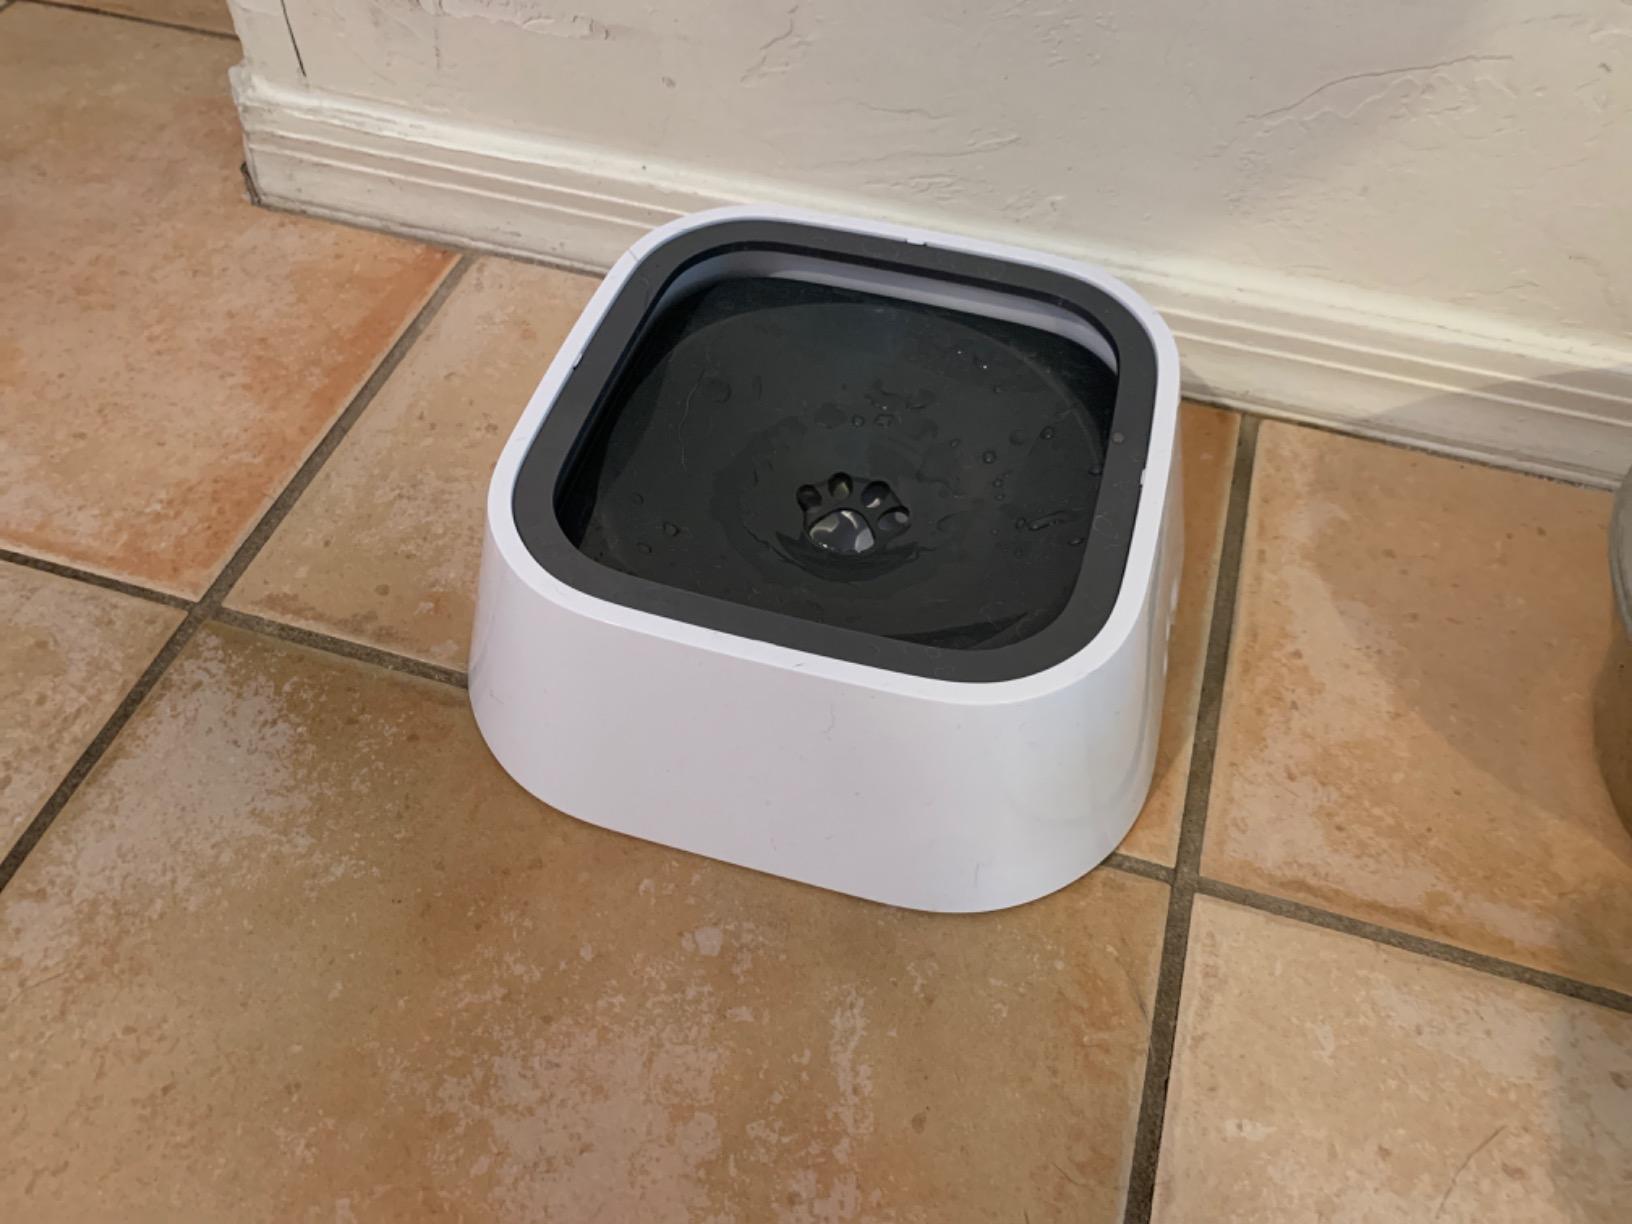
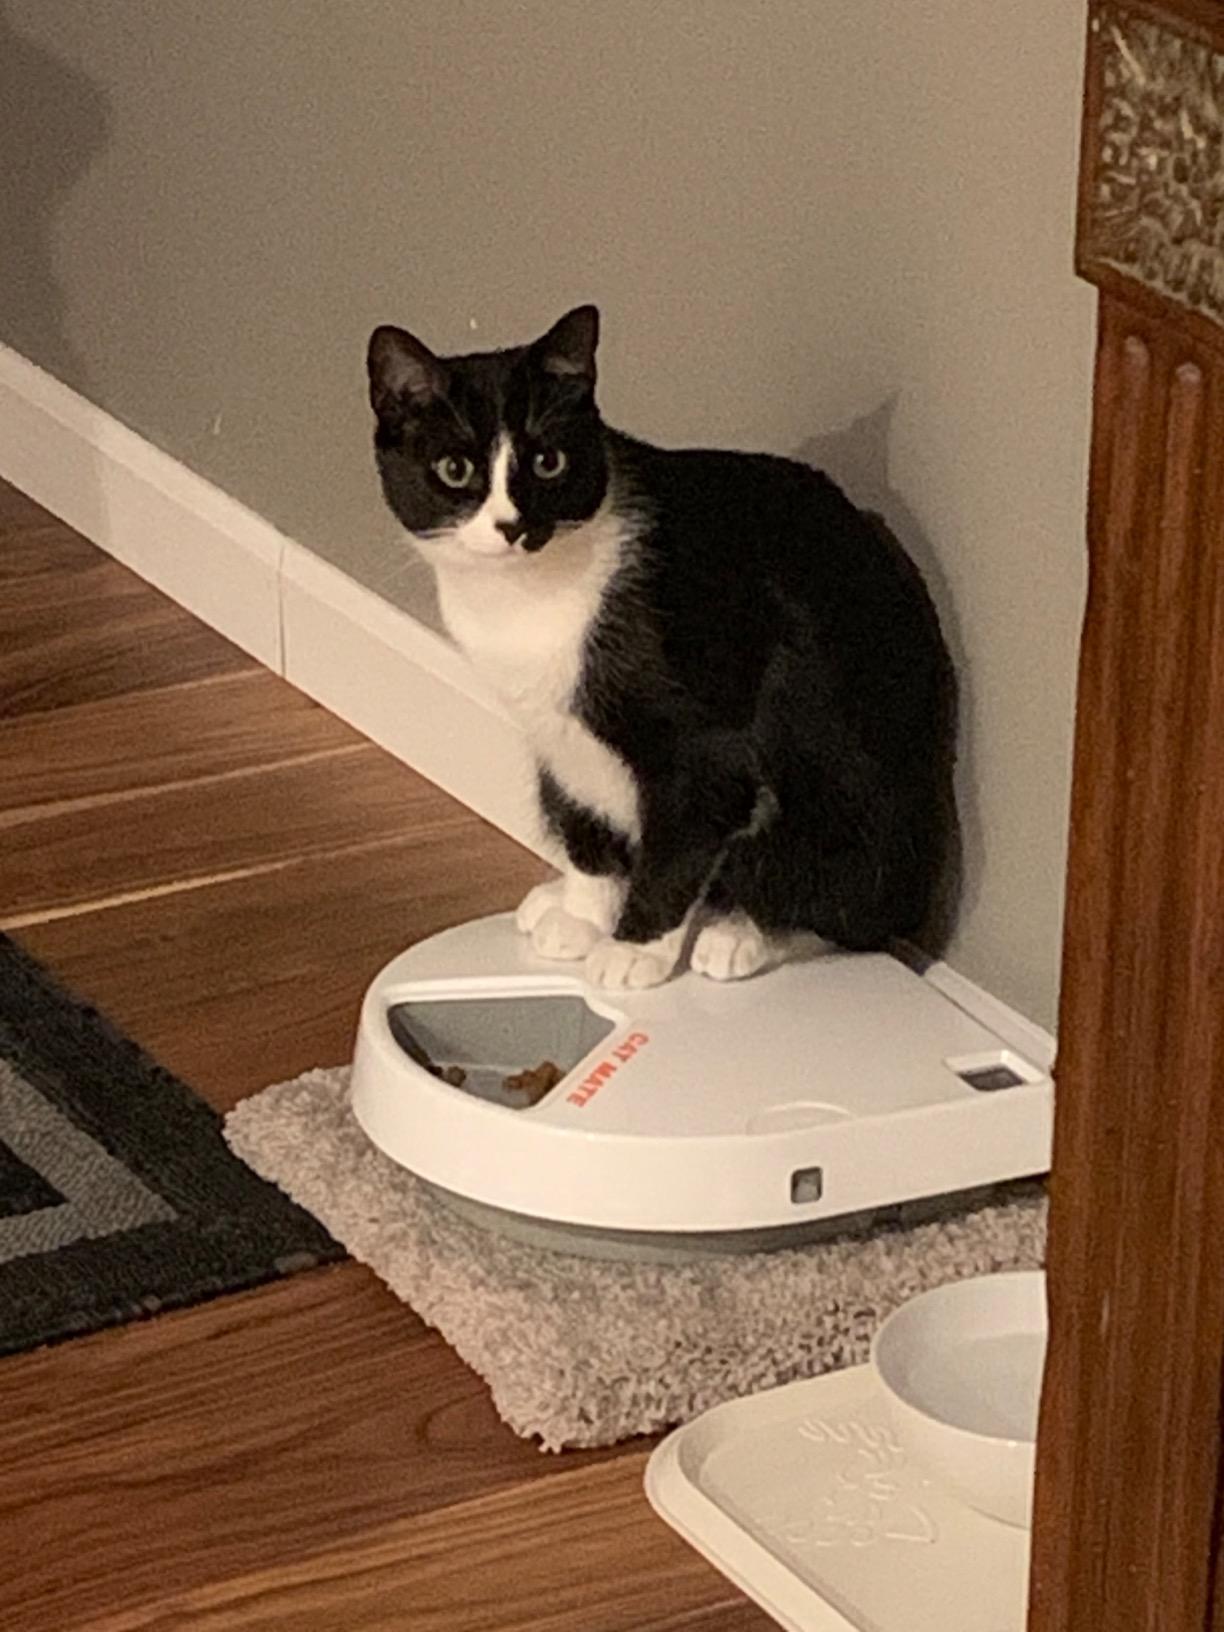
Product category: items_feeder
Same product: no